John Astbury

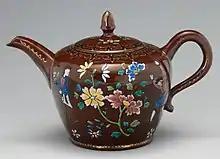
Teapot, c. 1750, Style of John Astbury, lead-glazed earthenware.

Astbury was reputed to have masqueraded as an idiot in order to gain access to the works of the Elers brothers, John Philip and David, Dutch emigrants who had settled in Bradwell, Staffordshire, about 1690. He discovered the secrets of their manufacture of red ware pottery, and set up a rival establishment at Shelton, also in The Potteries. He introduced the use of Bideford pipeclay, and in 1720, happening to notice a hostler blowing powder from a red-hot flintstone pulverised into the eyes of a horse as a remedy, hit upon the application of calcined flint in pottery, which greatly improved his ware.